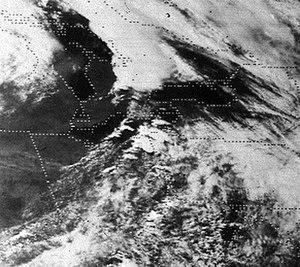
L’éruption de tornades le 31 mai 1985 en Ontario, Ohio, Pennsylvanie et New York est une série de tornades qui se sont développées au nord et au sud des lacs Érié et Ontario le 31 mai 1985. Une importante dépression printanière a amené de l'air doux et instable sur cette région tout en fournissant des déclencheurs dynamiques pour développer des orages violents au cours de la journée qui sera localement connue comme le « Vendredi noir ».